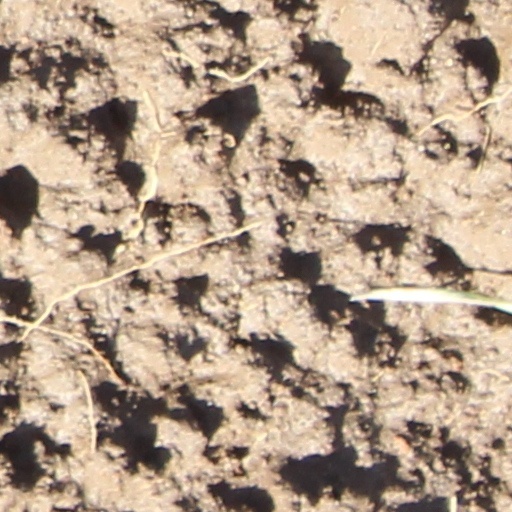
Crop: wheat